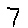
Label: 7